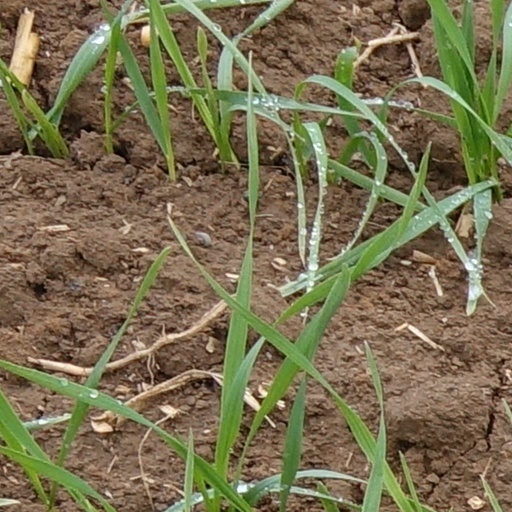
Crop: wheat